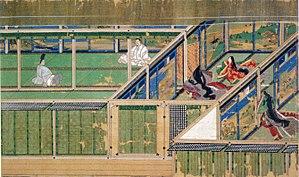
Rouleau 3 section 1
Le Kasuga gongen genki-e est un emaki composé de vingt rouleaux de soie peints et calligraphiés réalisé en 1309 à l’époque de Kamakura. Il rapporte les apparitions et miracles attribués aux divinités du sanctuaire shinto Kasuga-taisha de Nara. Datant de la toute fin de l’âge d’or des emaki, il s’agit d’une des dernières grandes œuvres classiques du genre.
Fukinuki yatai est une technique de composition dans la peinture japonaise, principalement employée dans le mouvement yamato-e et les emaki. Apparue durant l’époque de Heian, elle consiste à représenter l’intérieur de bâtiments depuis un point de vue en hauteur, en omettant le toit et le plafond afin de permettre à l’observateur d’entrer dans l’intimité des personnages.